Nirenberg and Matthaei experiment

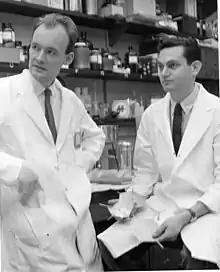
Nirenberg (right) and Matthaei at the National Institutes of Health

The Nirenberg and Matthaei experiment was a scientific experiment performed in May 1961 by Marshall W. Nirenberg and his post-doctoral fellow, J. Heinrich Matthaei, at the National Institutes of Health (NIH). The experiment deciphered the first of the 64 triplet codons in the genetic code by using nucleic acid homopolymers to translate specific amino acids.